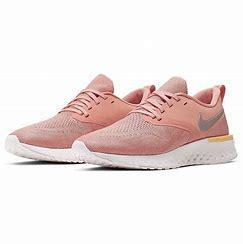
Brand: Nike
Model: Odyssey React Flyknit 2